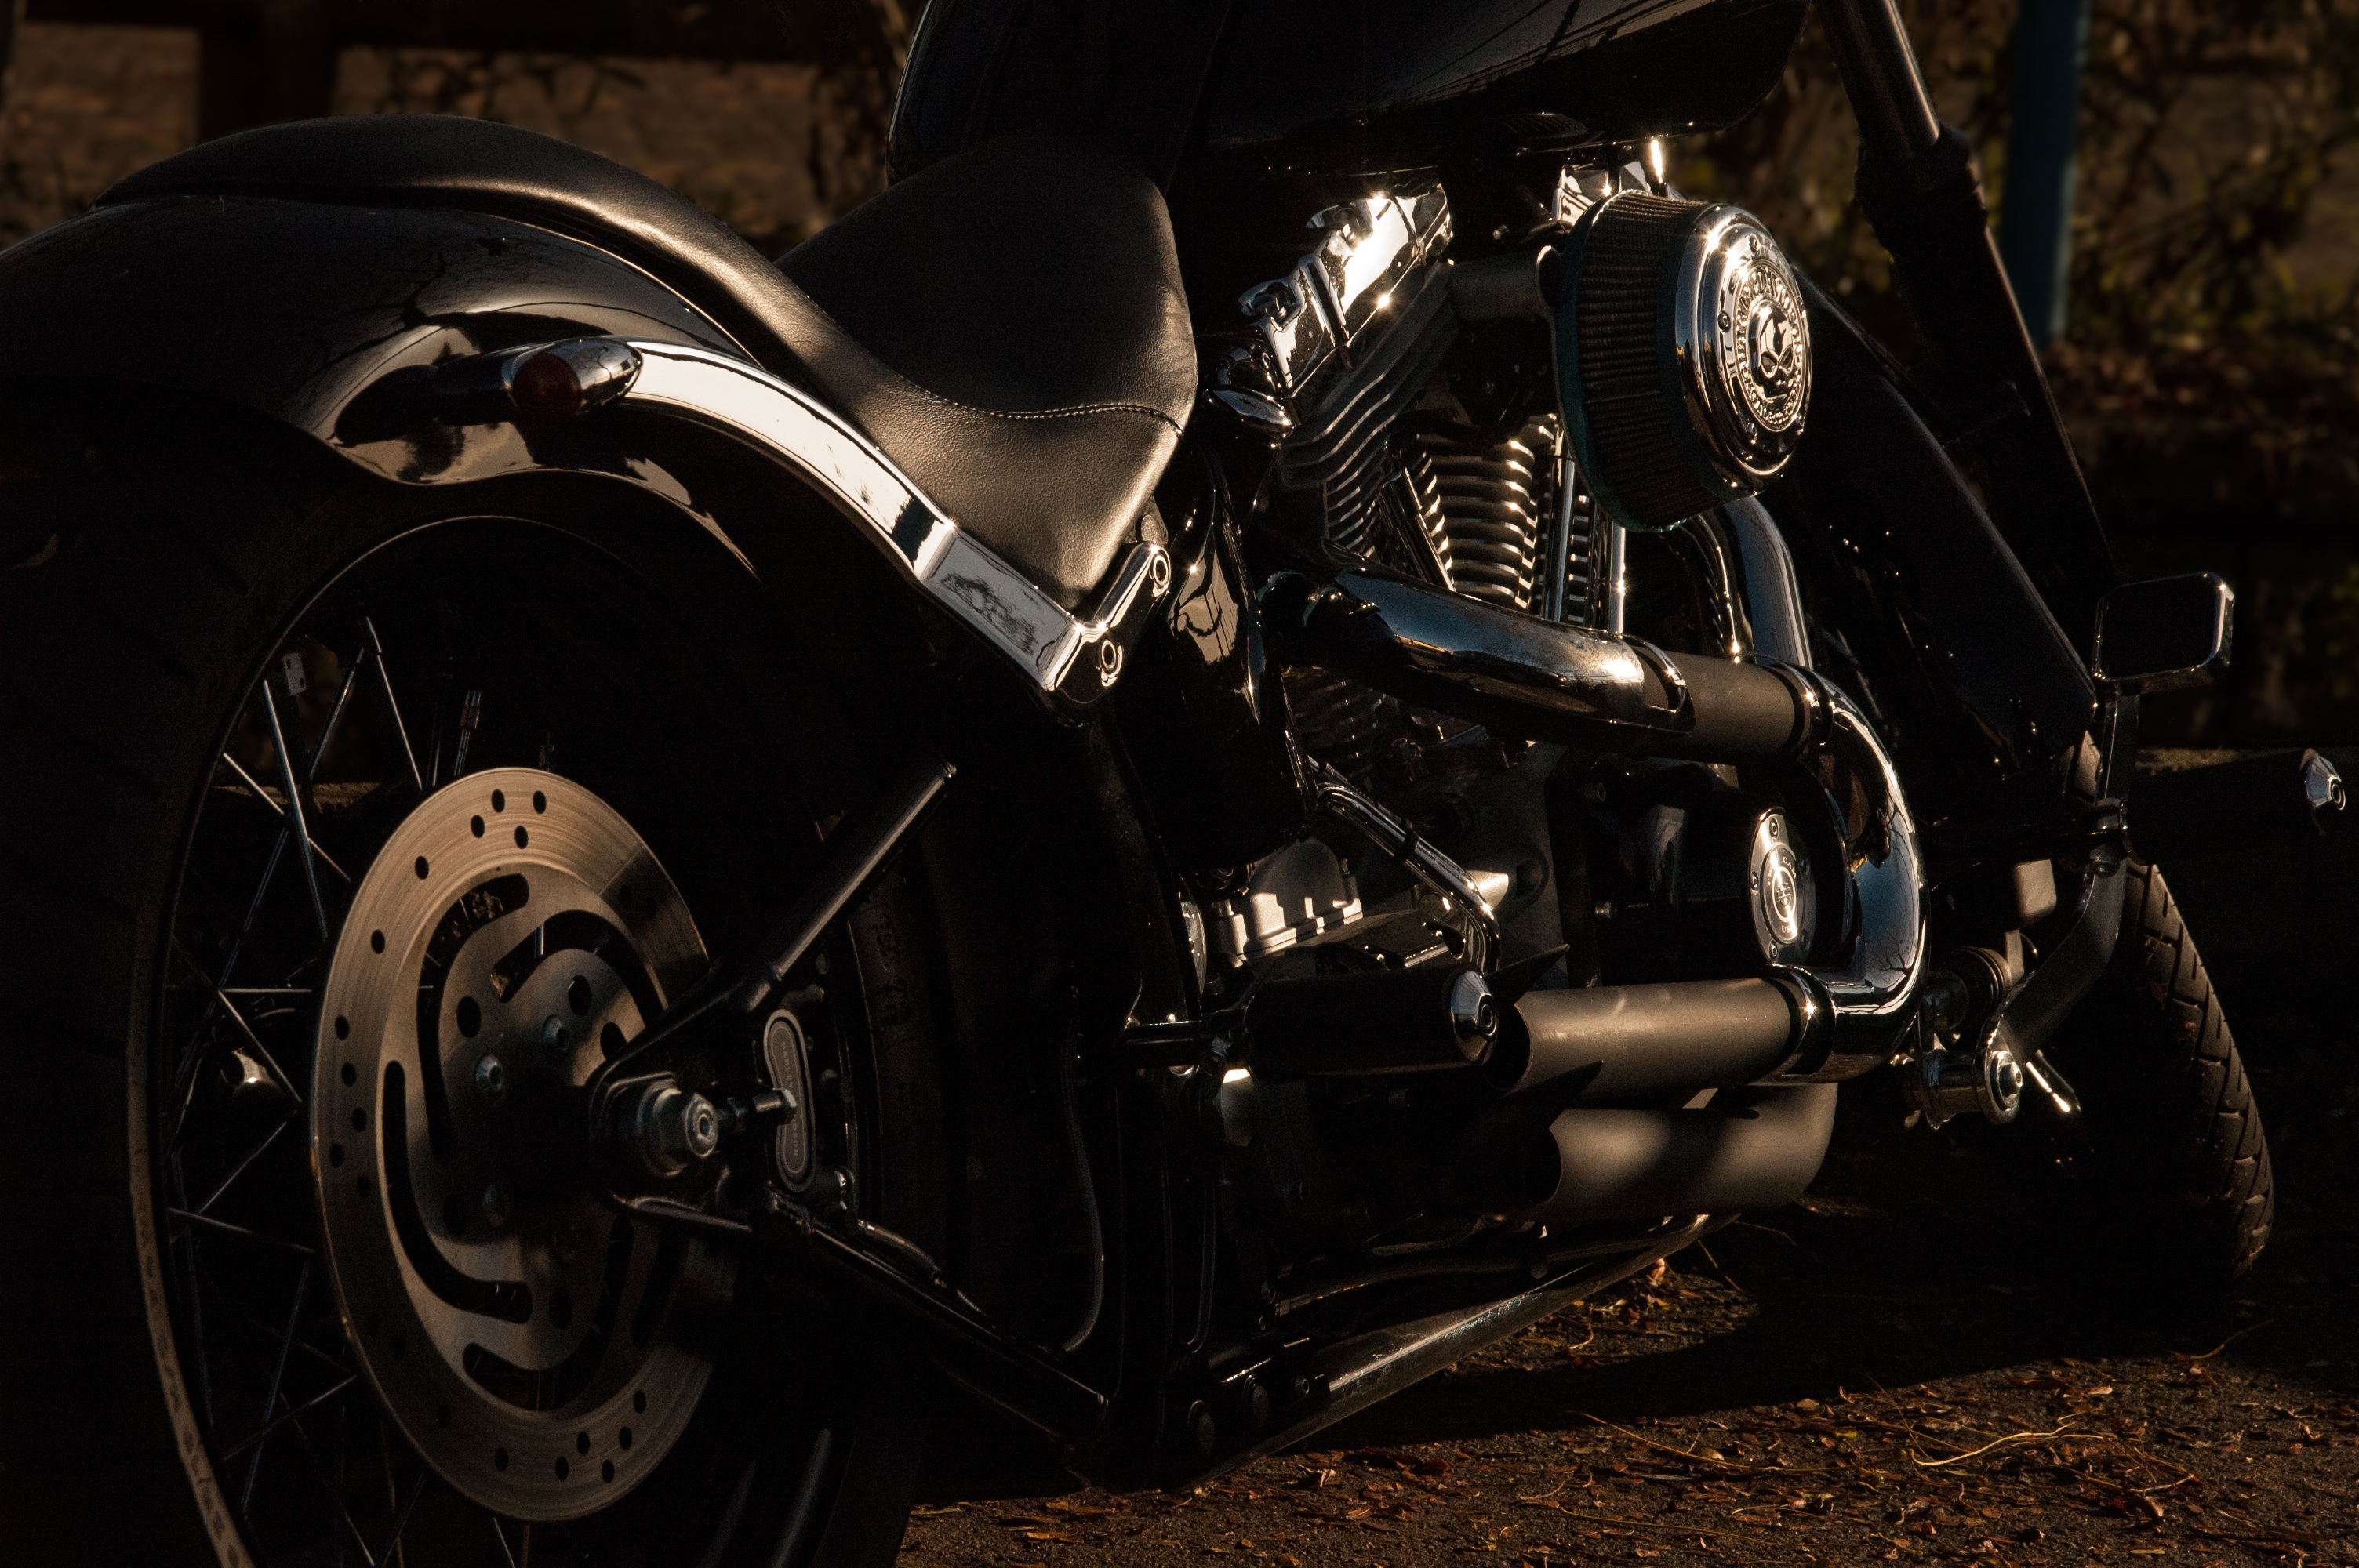
leather, car, night, wheel, vehicle, motorcycle, darkness, black, motorbike, chrome, engine, chopper, harley davidson, harley, powerful, harley davidson motorcycle